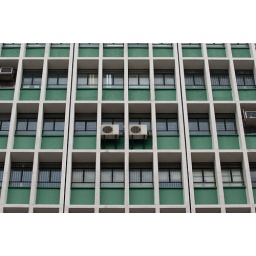
Detail of the window facade of a office building in Hongkong.